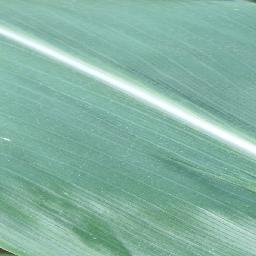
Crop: corn
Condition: (maize)_healthy